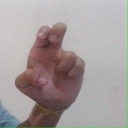
अक्षर: अ